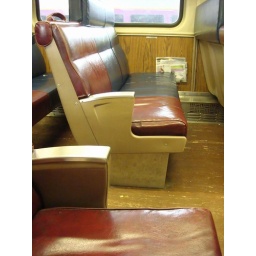
seats in the train